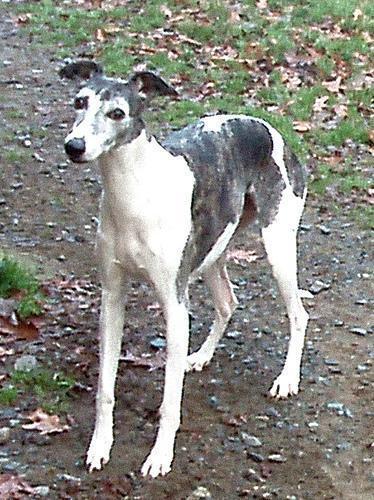
whippet